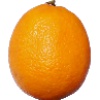
Label: Lemon Meyer 1